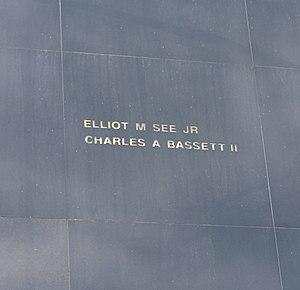
L'écrasement du T-38 de la Nasa en 1966 est l'accident d'un Northrop T-38 Talon de la National Aeronautics and Space Administration au Lambert Field — futur aéroport international de Lambert-Saint-Louis — à Saint-Louis dans le Missouri le 28 février 1966. Les deux passagers, Elliot See et Charles Bassett, deux aspirants-astronautes du programme Gemini, y trouvent la mort. L'appareil, piloté par See, s'écrase dans le bâtiment 101 de la McDonnell Aircraft Corporation où leur engin spatial pour la mission Gemini 9 est en cours d'assemblage. Le bâtiment se trouve à proximité de l'aérodrome et l'avion provenant de la base aérienne militaire Ellington, au Texas.